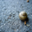
Label: snail